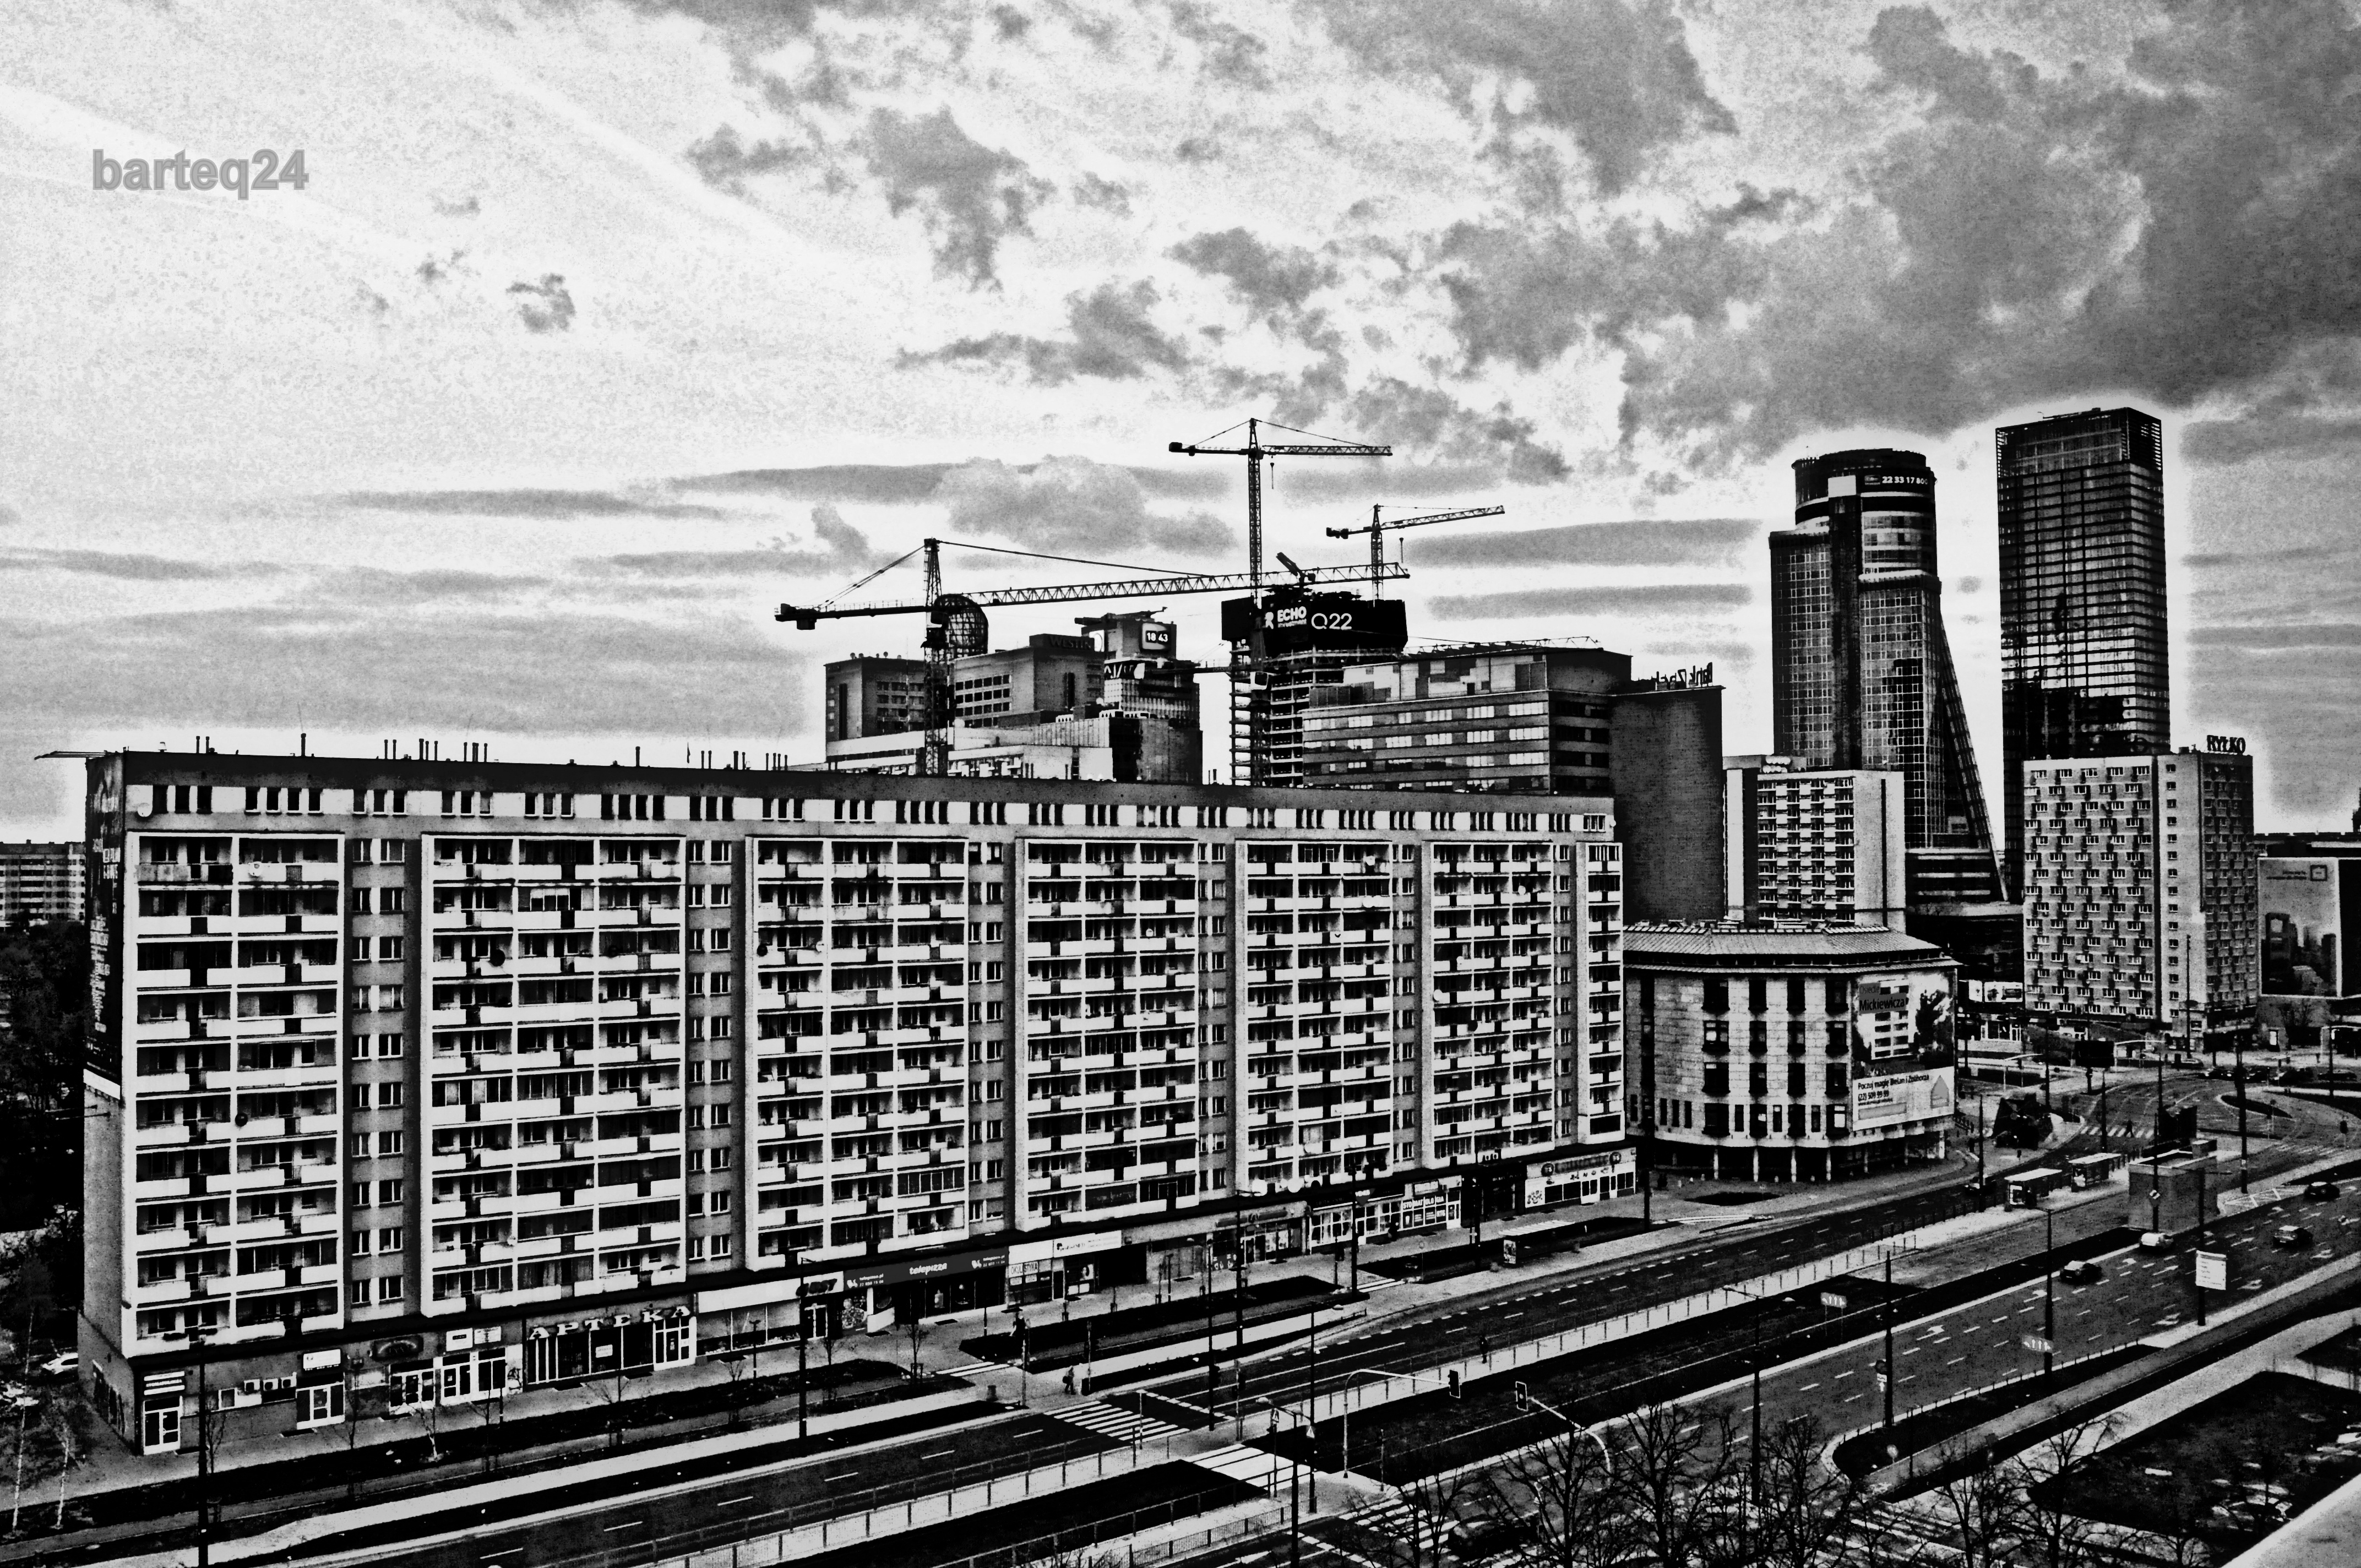
black and white, track, skyline, cityscape, transport, europe, vehicle, industry, monochrome, poland, europa, polska, warsaw, warszawa, mazovia, mazowsze, rondoonz, wola, monochrome photography